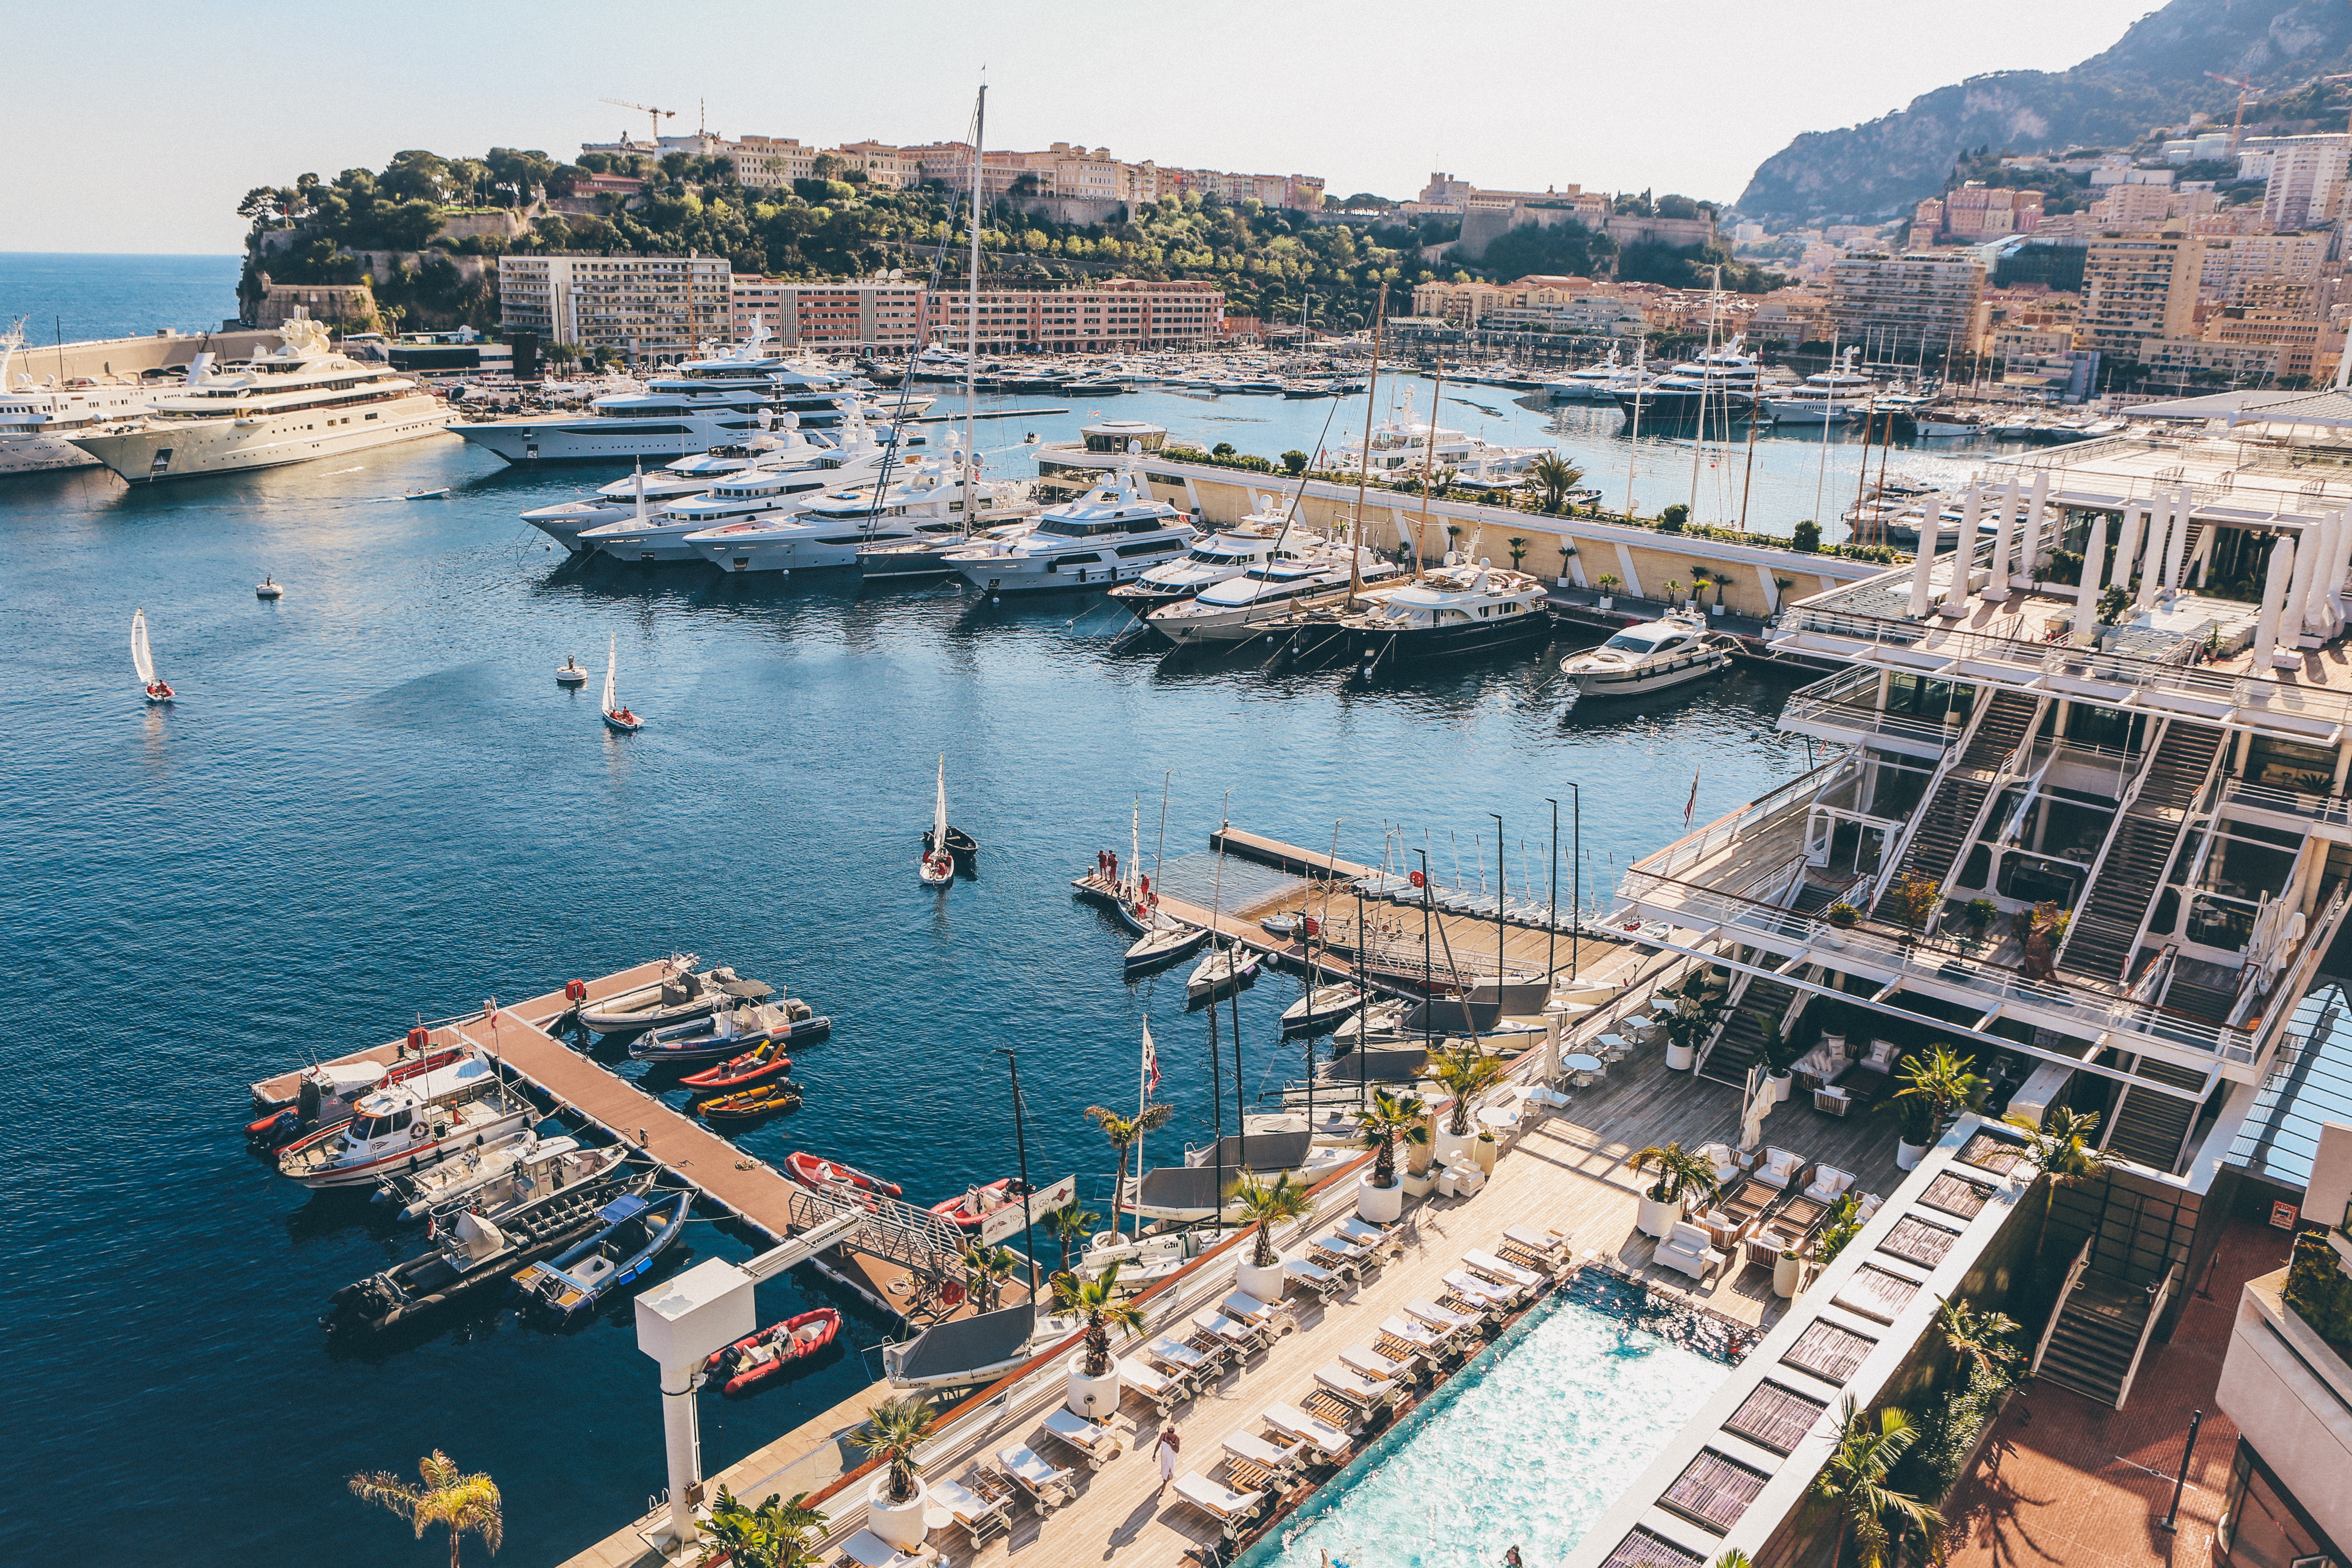
sea, coast, dock, boat, house, town, cityscape, vehicle, bay, harbor, harbour, marina, port, sailboat, infrastructure, aerial photography